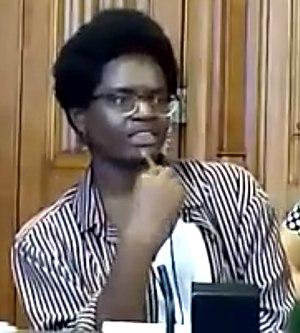
Reni Eddo-Lodge est une journaliste et autrice britannique. Elle écrit sur le féminisme et le racisme structurel. Son essai intitulé « Pourquoi je ne parle plus de race avec les blancs », traduit en français sous le titre « Le racisme est un problème de Blancs », est un grand succès critique et commercial.